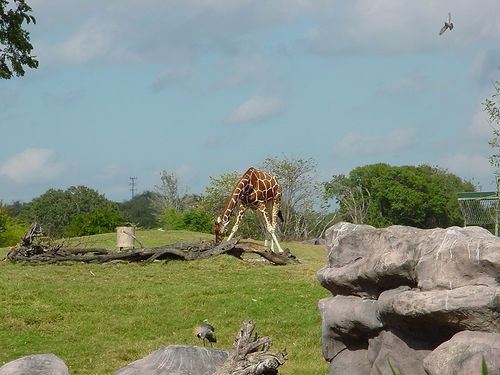
A GIRAFFE SEARCHING A FALLEN TREE FOR FOOD
A giraffe bends over to nibble grass in a rock and lawn area at the zoo.
A giraffe lowers its long neck to inspect something on the ground.
A giraffe in a field that is feeding on something on the ground.
Giraffe grazing in open field with birds and rocks.